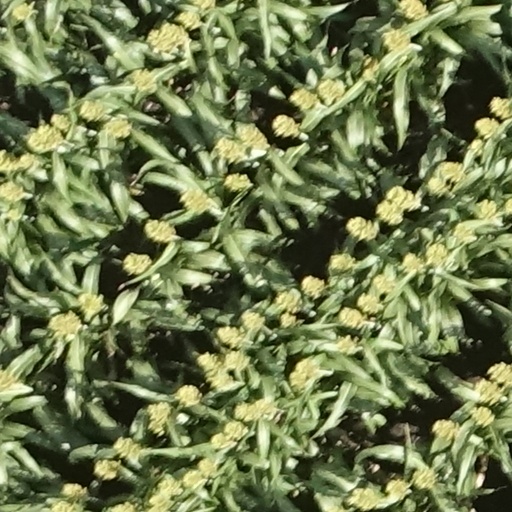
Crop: sorghum